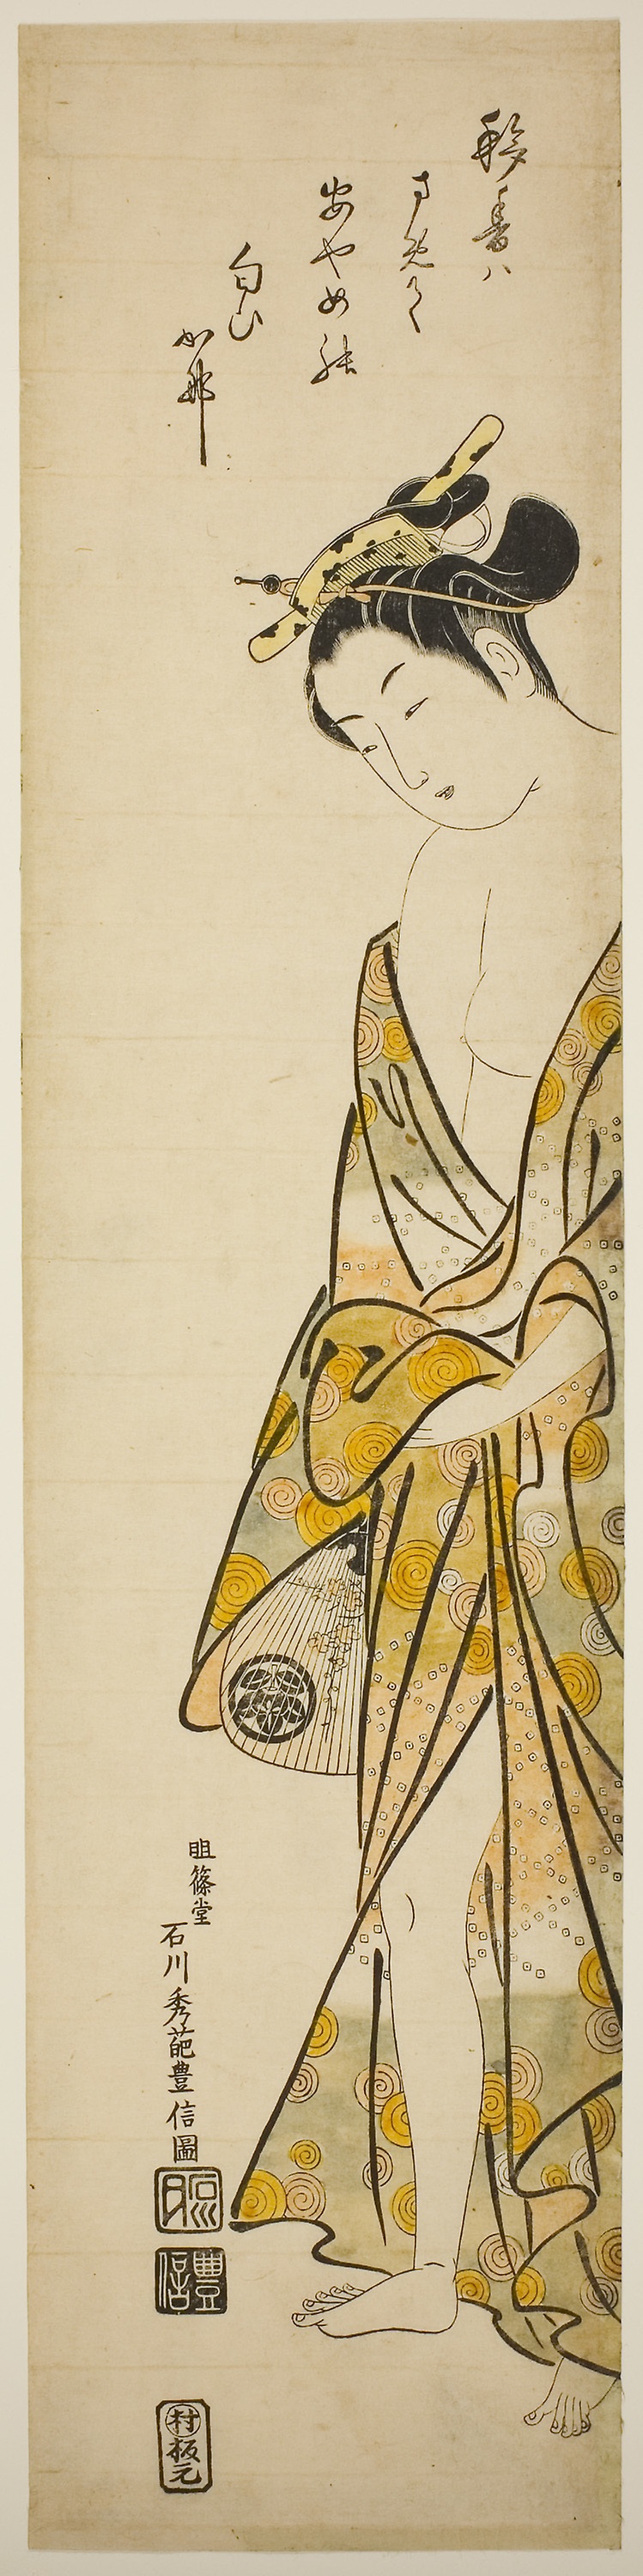
painting, modern art, art, drawing, illustration, costume design, fictional character